Watkins Glen, New York

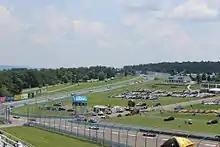
The Sahlen's Six Hours of The Glen at Watkins Glen International

Watkins Glen is noted for its role in auto racing, being the home of a street course used in road racing, a famous racetrack, Watkins Glen International, one of the premier automobile road racing tracks in the United States, which has hosted the NASCAR Cup Series Go Bowling at The Glen, IndyCar Series Grand Prix at The Glen, and the IMSA SportsCar Championship 6 Hours of Watkins Glen. The first Watkins Glen Sports Car Grand Prix was held in 1948 on public streets in and near the village. Organized by resident Cameron Argetsinger, it was the first post-WWII road race held in the United States and it marked the revival of American road racing.